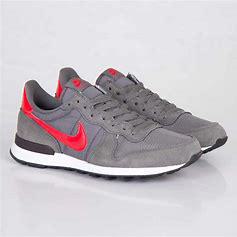
Brand: Nike
Model: Internationalist